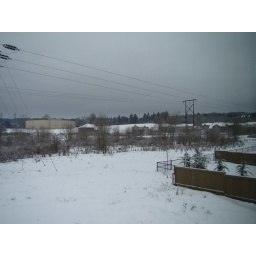
Looking around our neighborhood behind the house across the street from us.